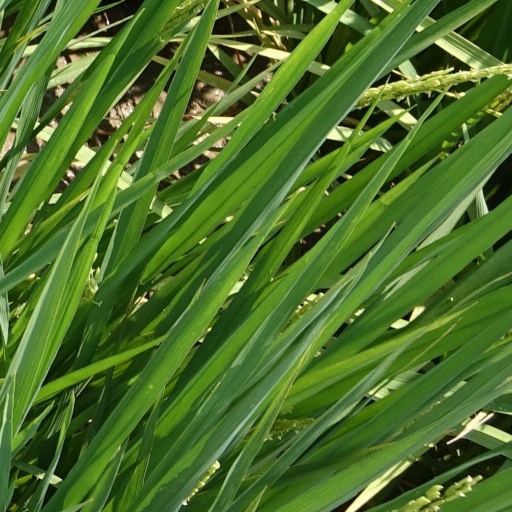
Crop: rice